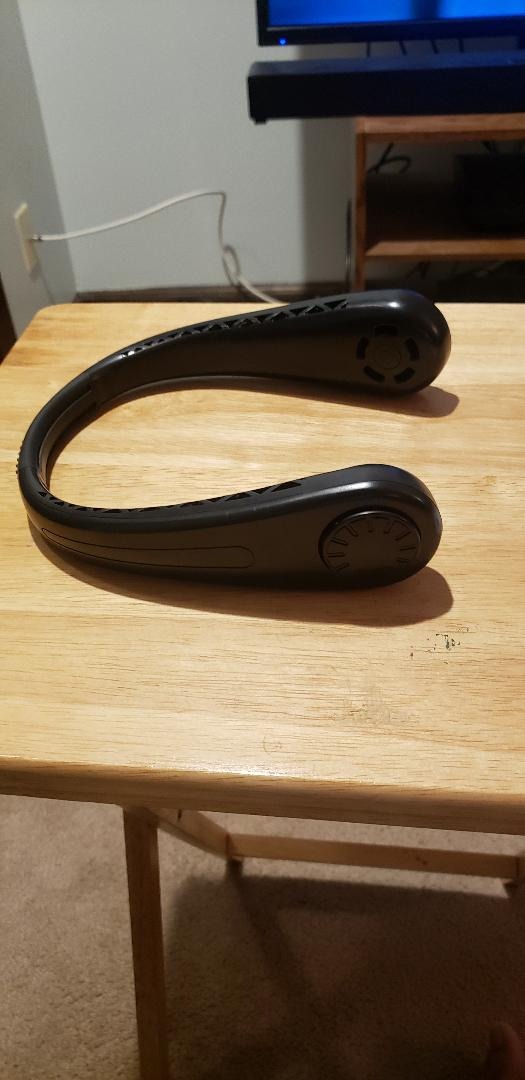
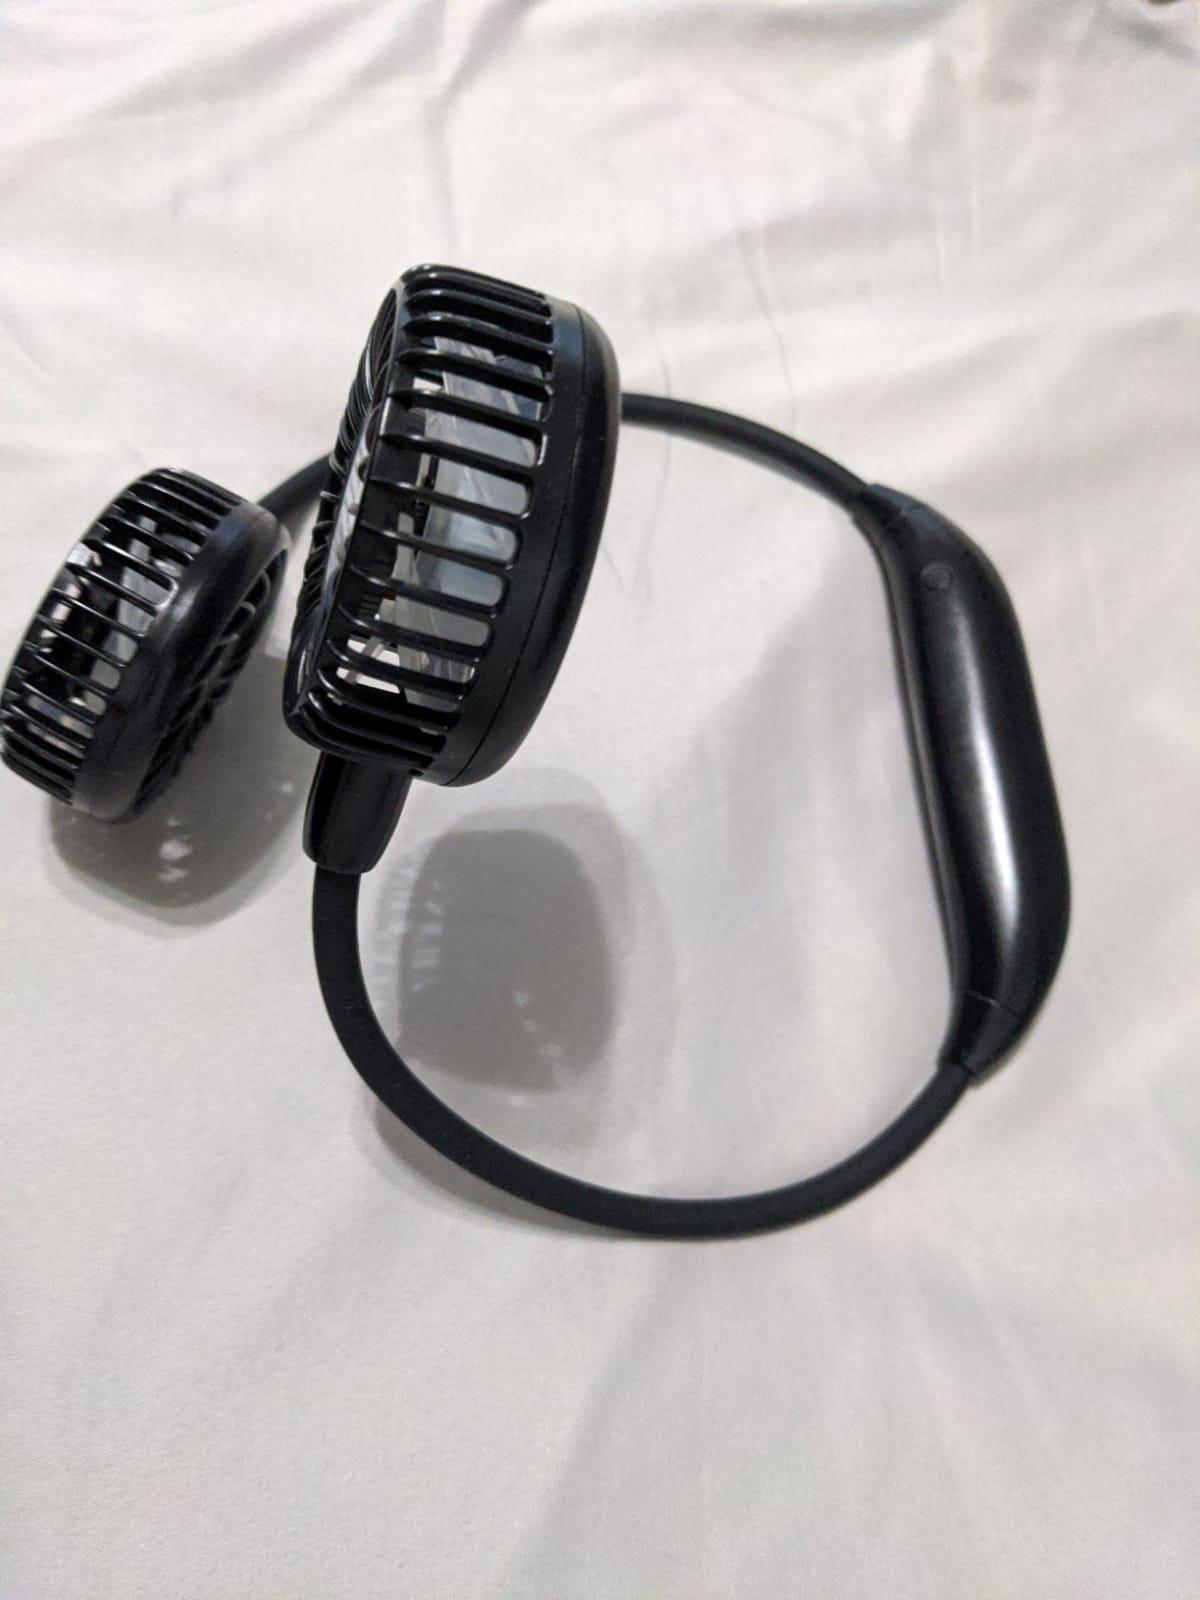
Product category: fan
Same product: no